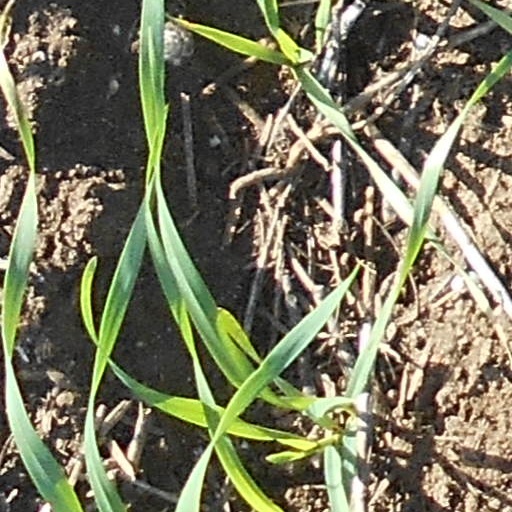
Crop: wheat